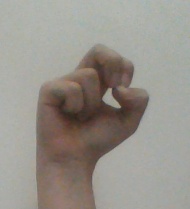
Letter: gaaf